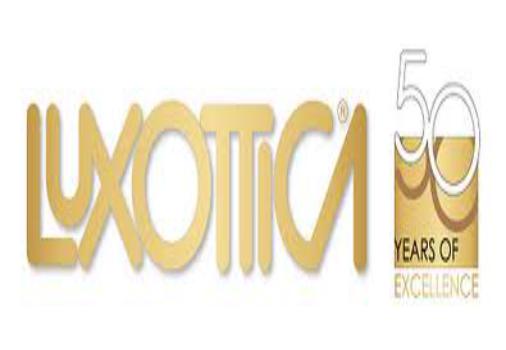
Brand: luxottica
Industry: Necessities